Lichen

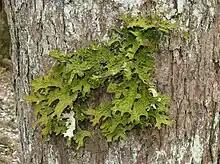
Some lichens, like the foliose "Lobaria pulmonaria", are sensitive to air pollution.

The fungal component of a lichen is called the "mycobiont". The mycobiont may be an Ascomycete or Basidiomycete. The associated lichens are called either ascolichens or basidiolichens, respectively. Living as a symbiont in a lichen appears to be a successful way for a fungus to derive essential nutrients, since about 20% of all fungal species have acquired this mode of life.